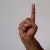
The image shows a hand gesture representing the letter 'D' in Indian Sign Language.